Rupert Everett

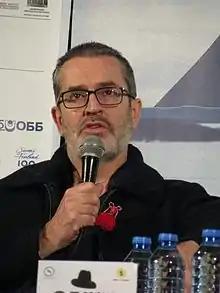
Everett at Sofia International Film Festival in 2017

Rupert James Hector Everett (born 29 May 1959) is an English actor. He first came to public attention in 1981 when he was cast in Julian Mitchell's play and subsequent film "Another Country" (1984) as a gay pupil at an English public school in the 1930s; the role earned him his first BAFTA Award nomination. He received a second BAFTA nomination and his first Golden Globe Award nomination for his role in "My Best Friend's Wedding" (1997), followed by a second Golden Globe nomination for "An Ideal Husband" (1999). He voiced Prince Charming in the animated films "Shrek 2" (2004) and "Shrek the Third" (2007). He also played John Lamont/Mr. Barron in "Miss Peregrine's Home for Peculiar Children" (2016).